Blackpink: Light Up the Sky

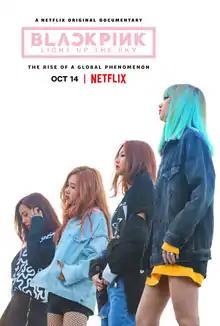
Official release poster

Blackpink: Light Up the Sky (stylized as BLACKPINK: Light Up the Sky) is a 2020 documentary film directed by Caroline Suh, that tells the story of South Korean girl group Blackpink as bandmates and as individuals, and details their rise to fame. The documentary film was released just under two weeks after the release of Blackpink's first studio album "The Album", and has been described as "an endearing documentary that emphasizes each member's individuality".